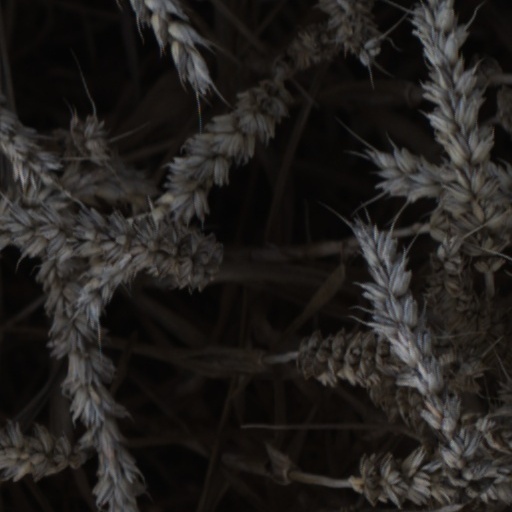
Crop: wheat